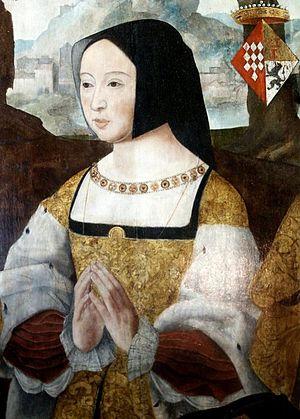
Elisabeth de Culemborg, surnommée «Dame Elisabeth», est la dernière dame de la seigneurie de Culemborg.